Henry Maybury

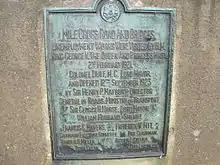
Plaque at Mile Cross bridge, Norwich opened by Maybury in 1921

In 1919 he was created a commander and then knight commander of the Order of St Michael and St George and was appointed Director General of the Roads Department of the Ministry of Transport, a position he would hold for the next nine years. In this role Maybury developed new arterial highways and modernized existing roads, providing a considerable means of employment during a period of depressed economic output.